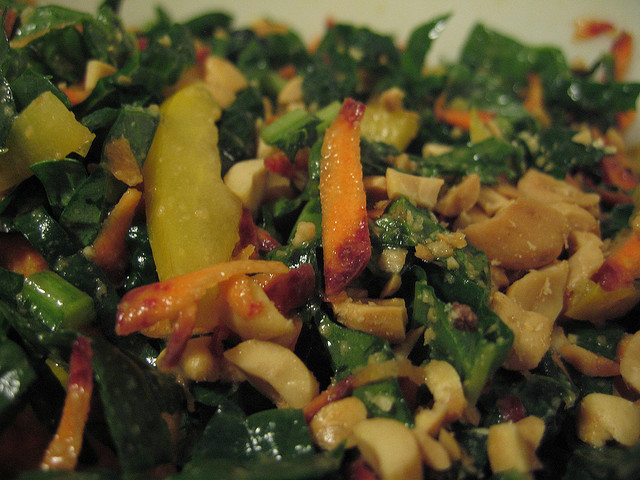
user: Given an image and a question. Answer the question in a short answer. Question: What causes the vegetables in the pictures to be green? Short Answer:
assistant: chlorophyll